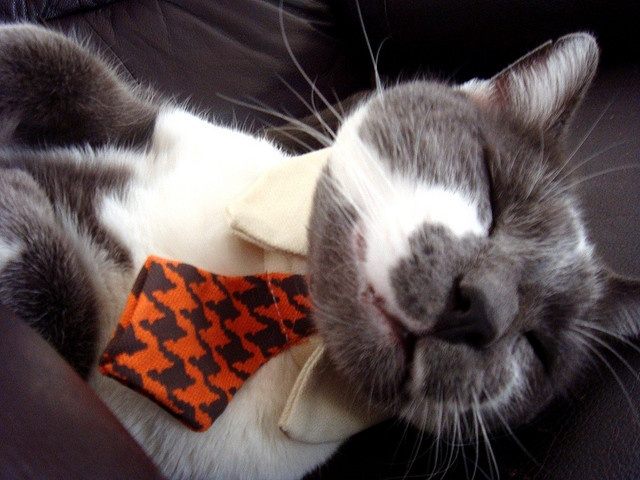
a cat is wearing a tiny orange tie
The cat wearing the his tie looks handome.
A cat dressed in a collar and tie.
A gray and white cat wearing an orange and black tie.
A gray and white cat has a tie on.